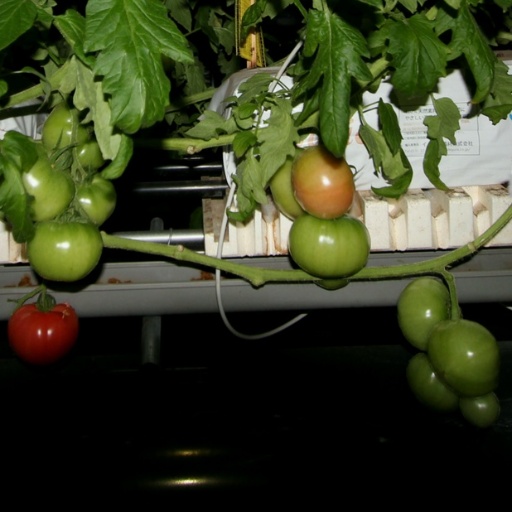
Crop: tomato